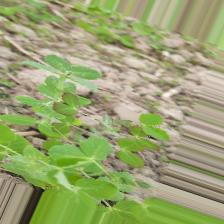
Label: Lentil Rust